Elimination Chamber (2017)

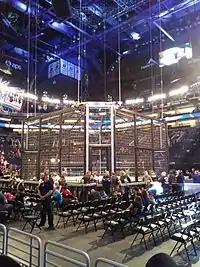
The redesigned Elimination Chamber structure introduced at the event.

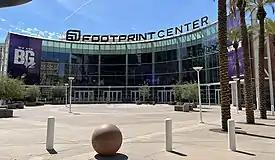
The event was held at the Talking Stick Resort Arena in Phoenix, Arizona.

Elimination Chamber is a professional wrestling event first produced by WWE in 2010. The concept of the event is that one or two main event matches are contested inside the Elimination Chamber, either with championships or future opportunities at championships at stake. The event had been held every year until 2016. That year, an Elimination Chamber event was not scheduled, however, on November 29, 2016, WWE reinstated the event for 2017, and announced that it would take place at the Talking Stick Resort Arena in Phoenix, Arizona. After the 2015 event was held in May, on December 5, the 2017 event returned Elimination Chamber to its regular February slot and it took place on February 12. It was the seventh Elimination Chamber and was held exclusively for wrestlers from the SmackDown brand, following the reintroduction of the brand split in July 2016. The event aired on pay-per-view (PPV) worldwide and was available to livestream on the WWE Network. Tickets went on sale on December 16 through Ticketmaster. The 2017 event also saw a redesign of the chamber structure, becoming square in design, instead of circular.